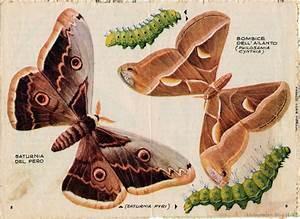
butterfly